Insertion reaction

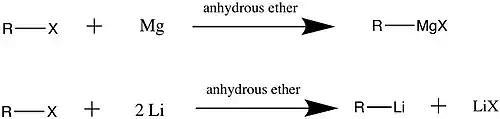

Many electrophilic oxides insert into metal carbon bonds; these include sulfur dioxide, carbon dioxide, and nitric oxide. These reactions have limited practical significance, but are of historic interest. With transition metal alkyls, these oxides behave as electrophiles and insert into the bond between metals and their relatively nucleophilic alkyl ligands. As discussed in the article on Metal sulfur dioxide complexes, the insertion of SO has been examined in particular detail.